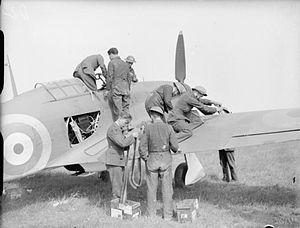
La base aérienne 112 Reims-Champagne est une ancienne base aérienne majeure de l'Armée de l'air française, située au nord de Reims, dans le département de la Marne, en France. Elle a été dissoute le 30 juin 2011. La station météorologique de Reims-Prunay, située au sud-est de Reims à l'aérodrome de Prunay, est celle qui remplace la station de Reims-Courcy, située au nord de Reims près des pistes de la base 112, qui n'envoie plus aucune donnée depuis fin mai 2012.